Henry Probasco

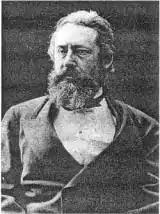
Henry Probasco in 1902

Henry Probasco (4 July 1820 in Newtown, Connecticut – 25 October 1902) was an American hardware magnate noted for the Tyler Davidson Fountain, Probasco Fountain and the Henry Probasco House. He had an interest in art and was selected as a "centennial commissioner" from Ohio.